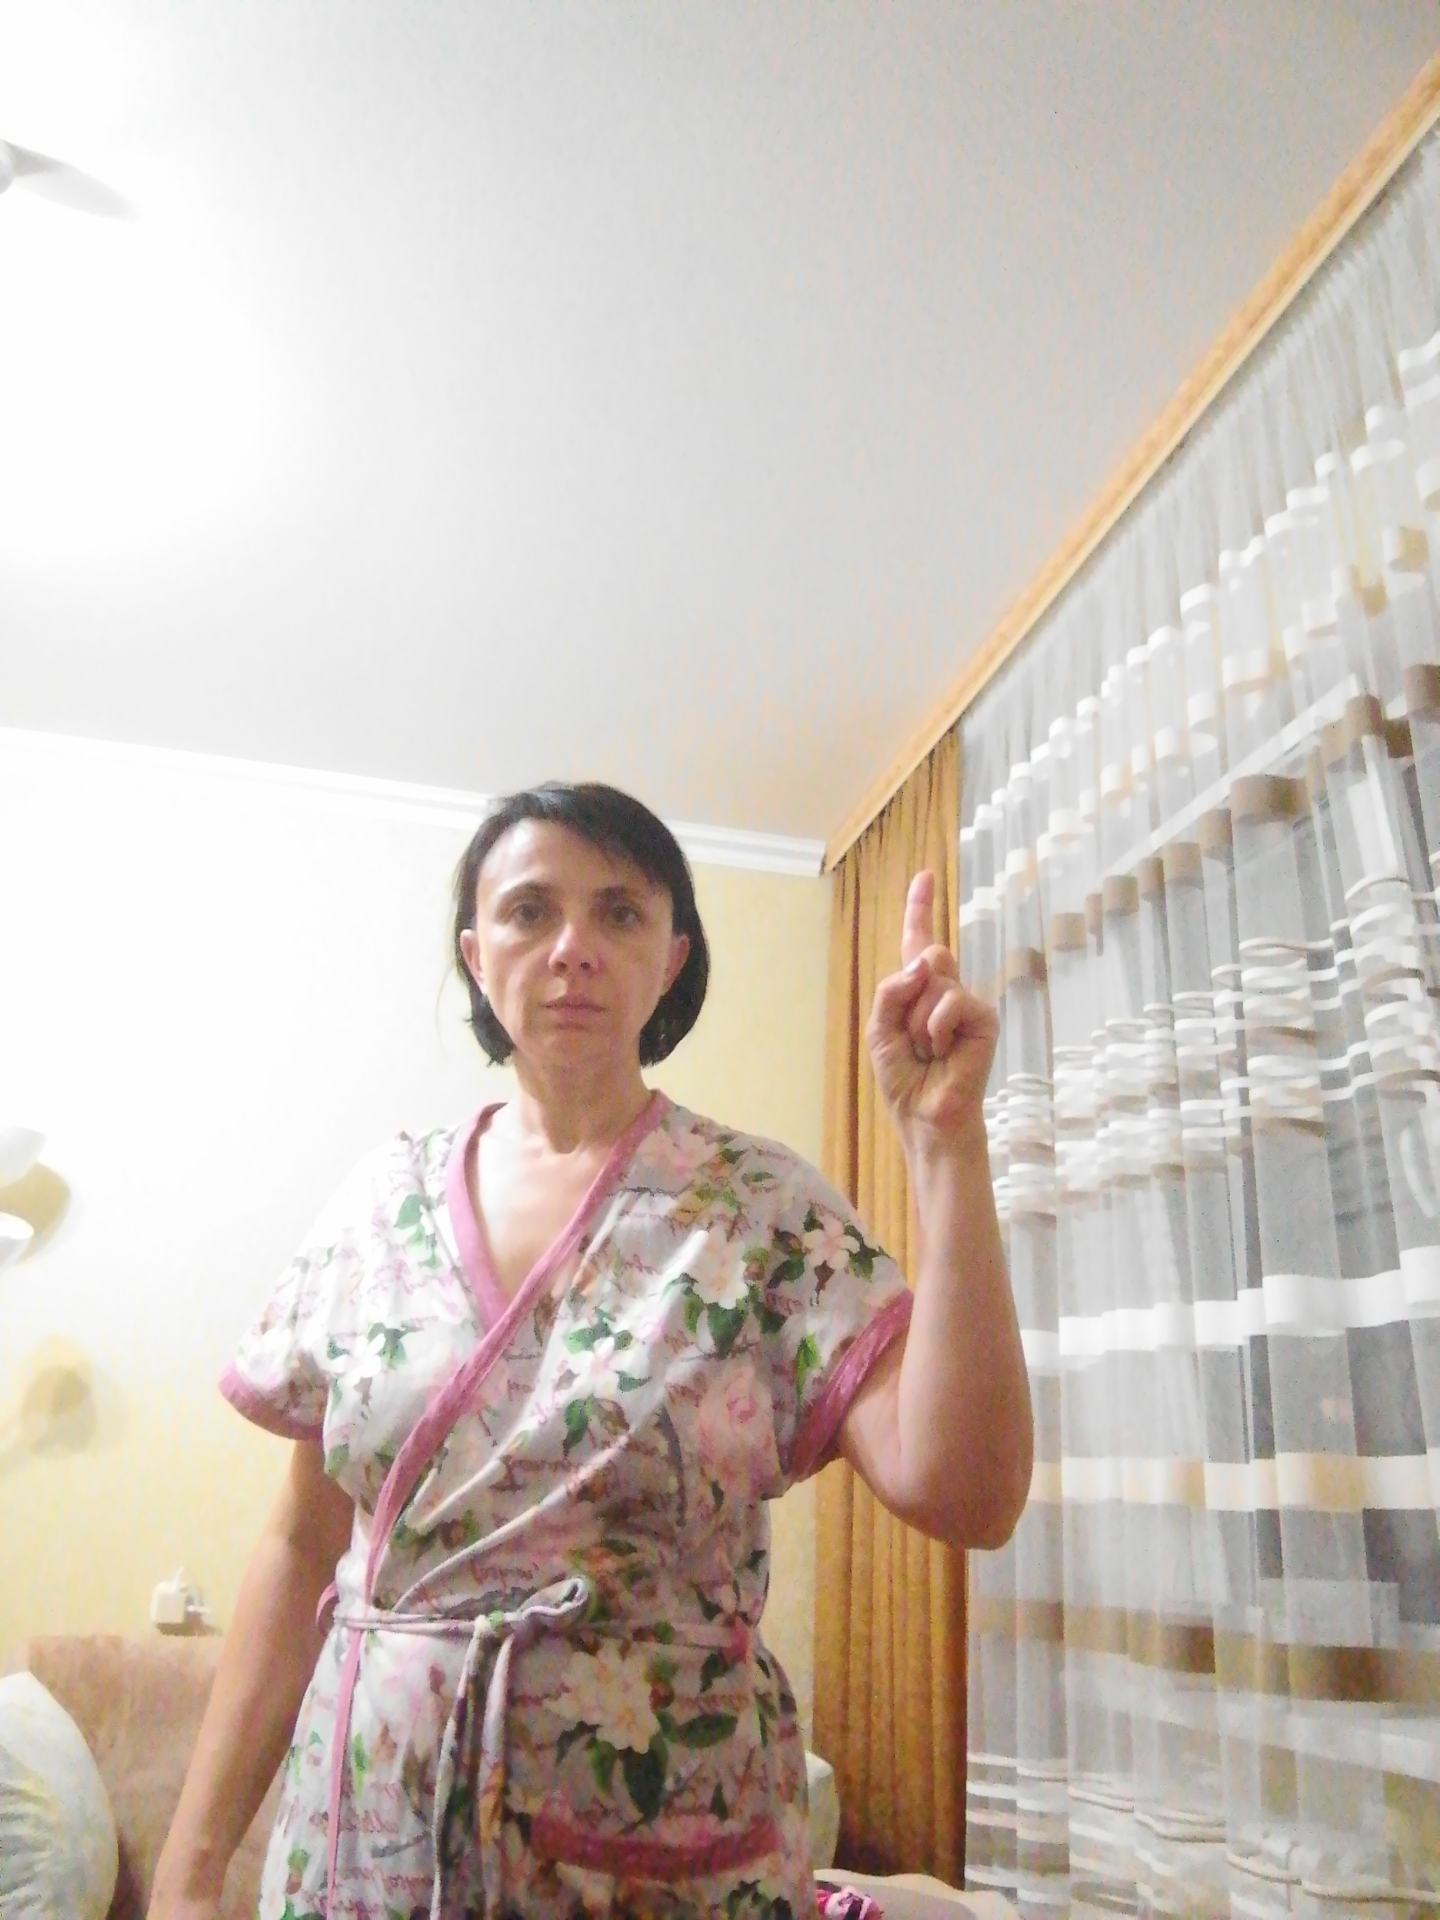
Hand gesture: one